Skillingaryd

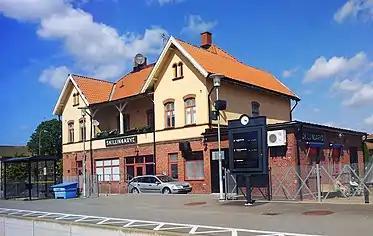
Skillingaryd Train Station

Skillingaryd is a locality in Vaggeryd Municipality, Jönköping County, Sweden, with over 13,200 inhabitants in 2013, together with Vaggeryd, the seat of Vaggeryd Municipality.